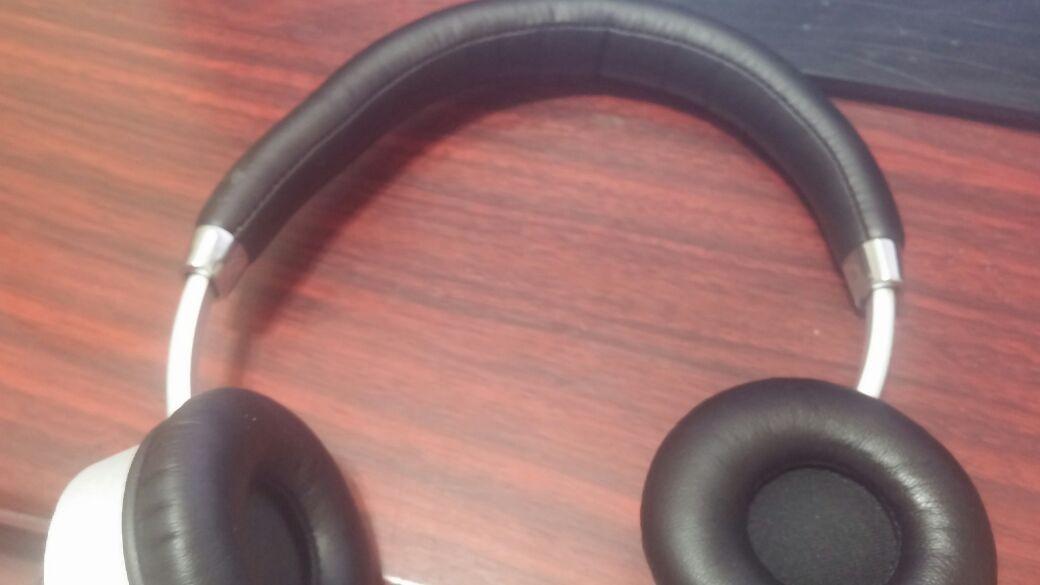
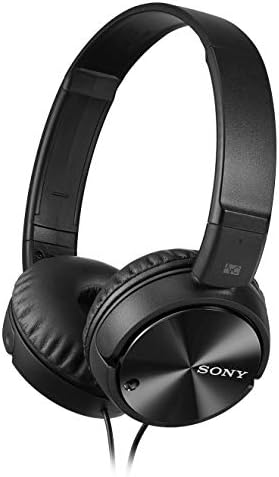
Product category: headphones
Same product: no